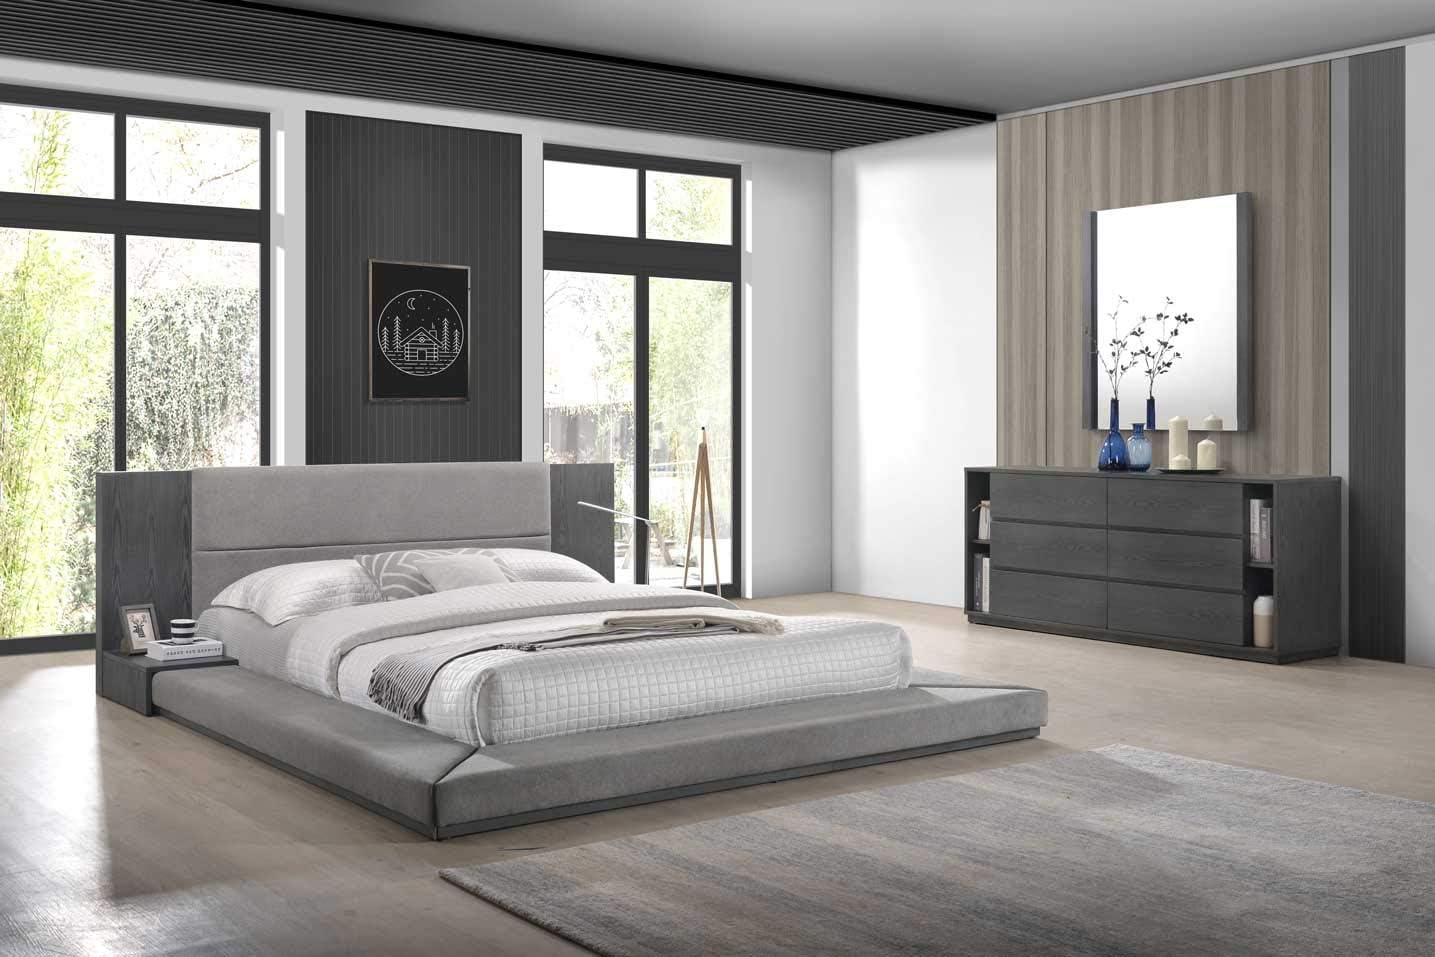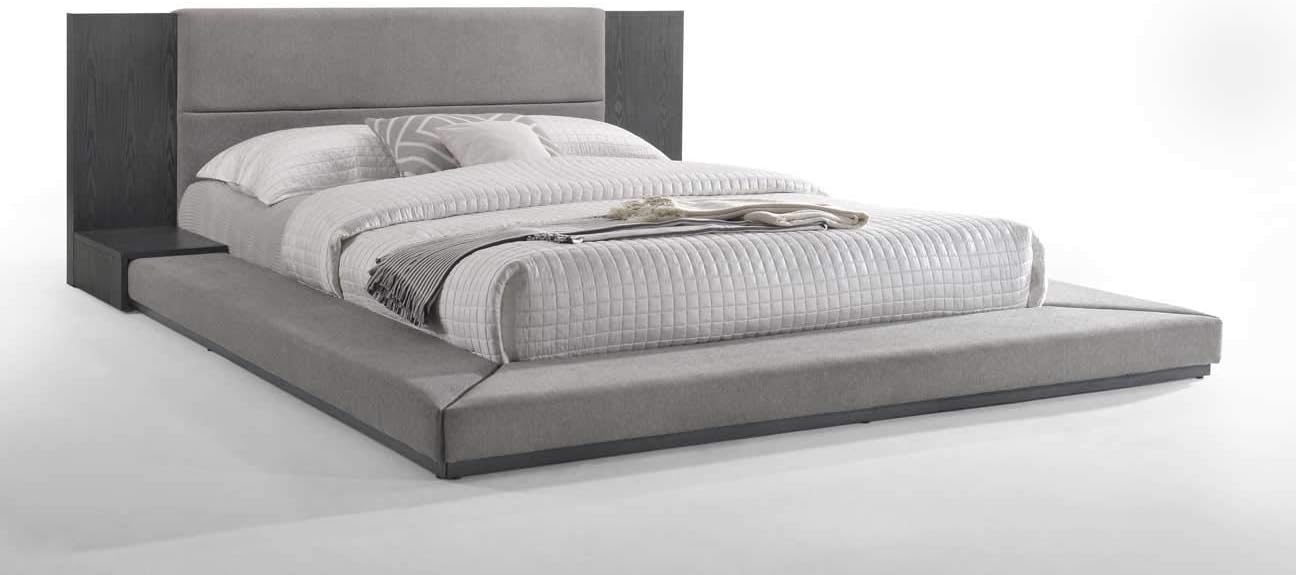
Limari Home Cimarron Collection Modern Fabric Upholstered Veneer Finished Platform Bed with Built-in Nightstands, California King, Grey
Category: Amazon Home
The Limari Home Cimarron collection bed is upholstered in dark Grey fabric and includes built-in nightstands on each side of the bed. The wooden elements of this bed are finished in a neutral Grey wash, meaning it will go well with almost any paint color in your room. Dimensions: Queen: W87" X D96" X H32", Eastern King: W102" X D96" X H32", California King: W91" x D108" X H32".
Features: Upholstered in dark Grey fabric, 100% polyester fabric, Grey wash veneer Finish | Built-in nightstands | Slats included - no box Spring required | Bed requires assembly | Bed weight capacity: 440 lbs.